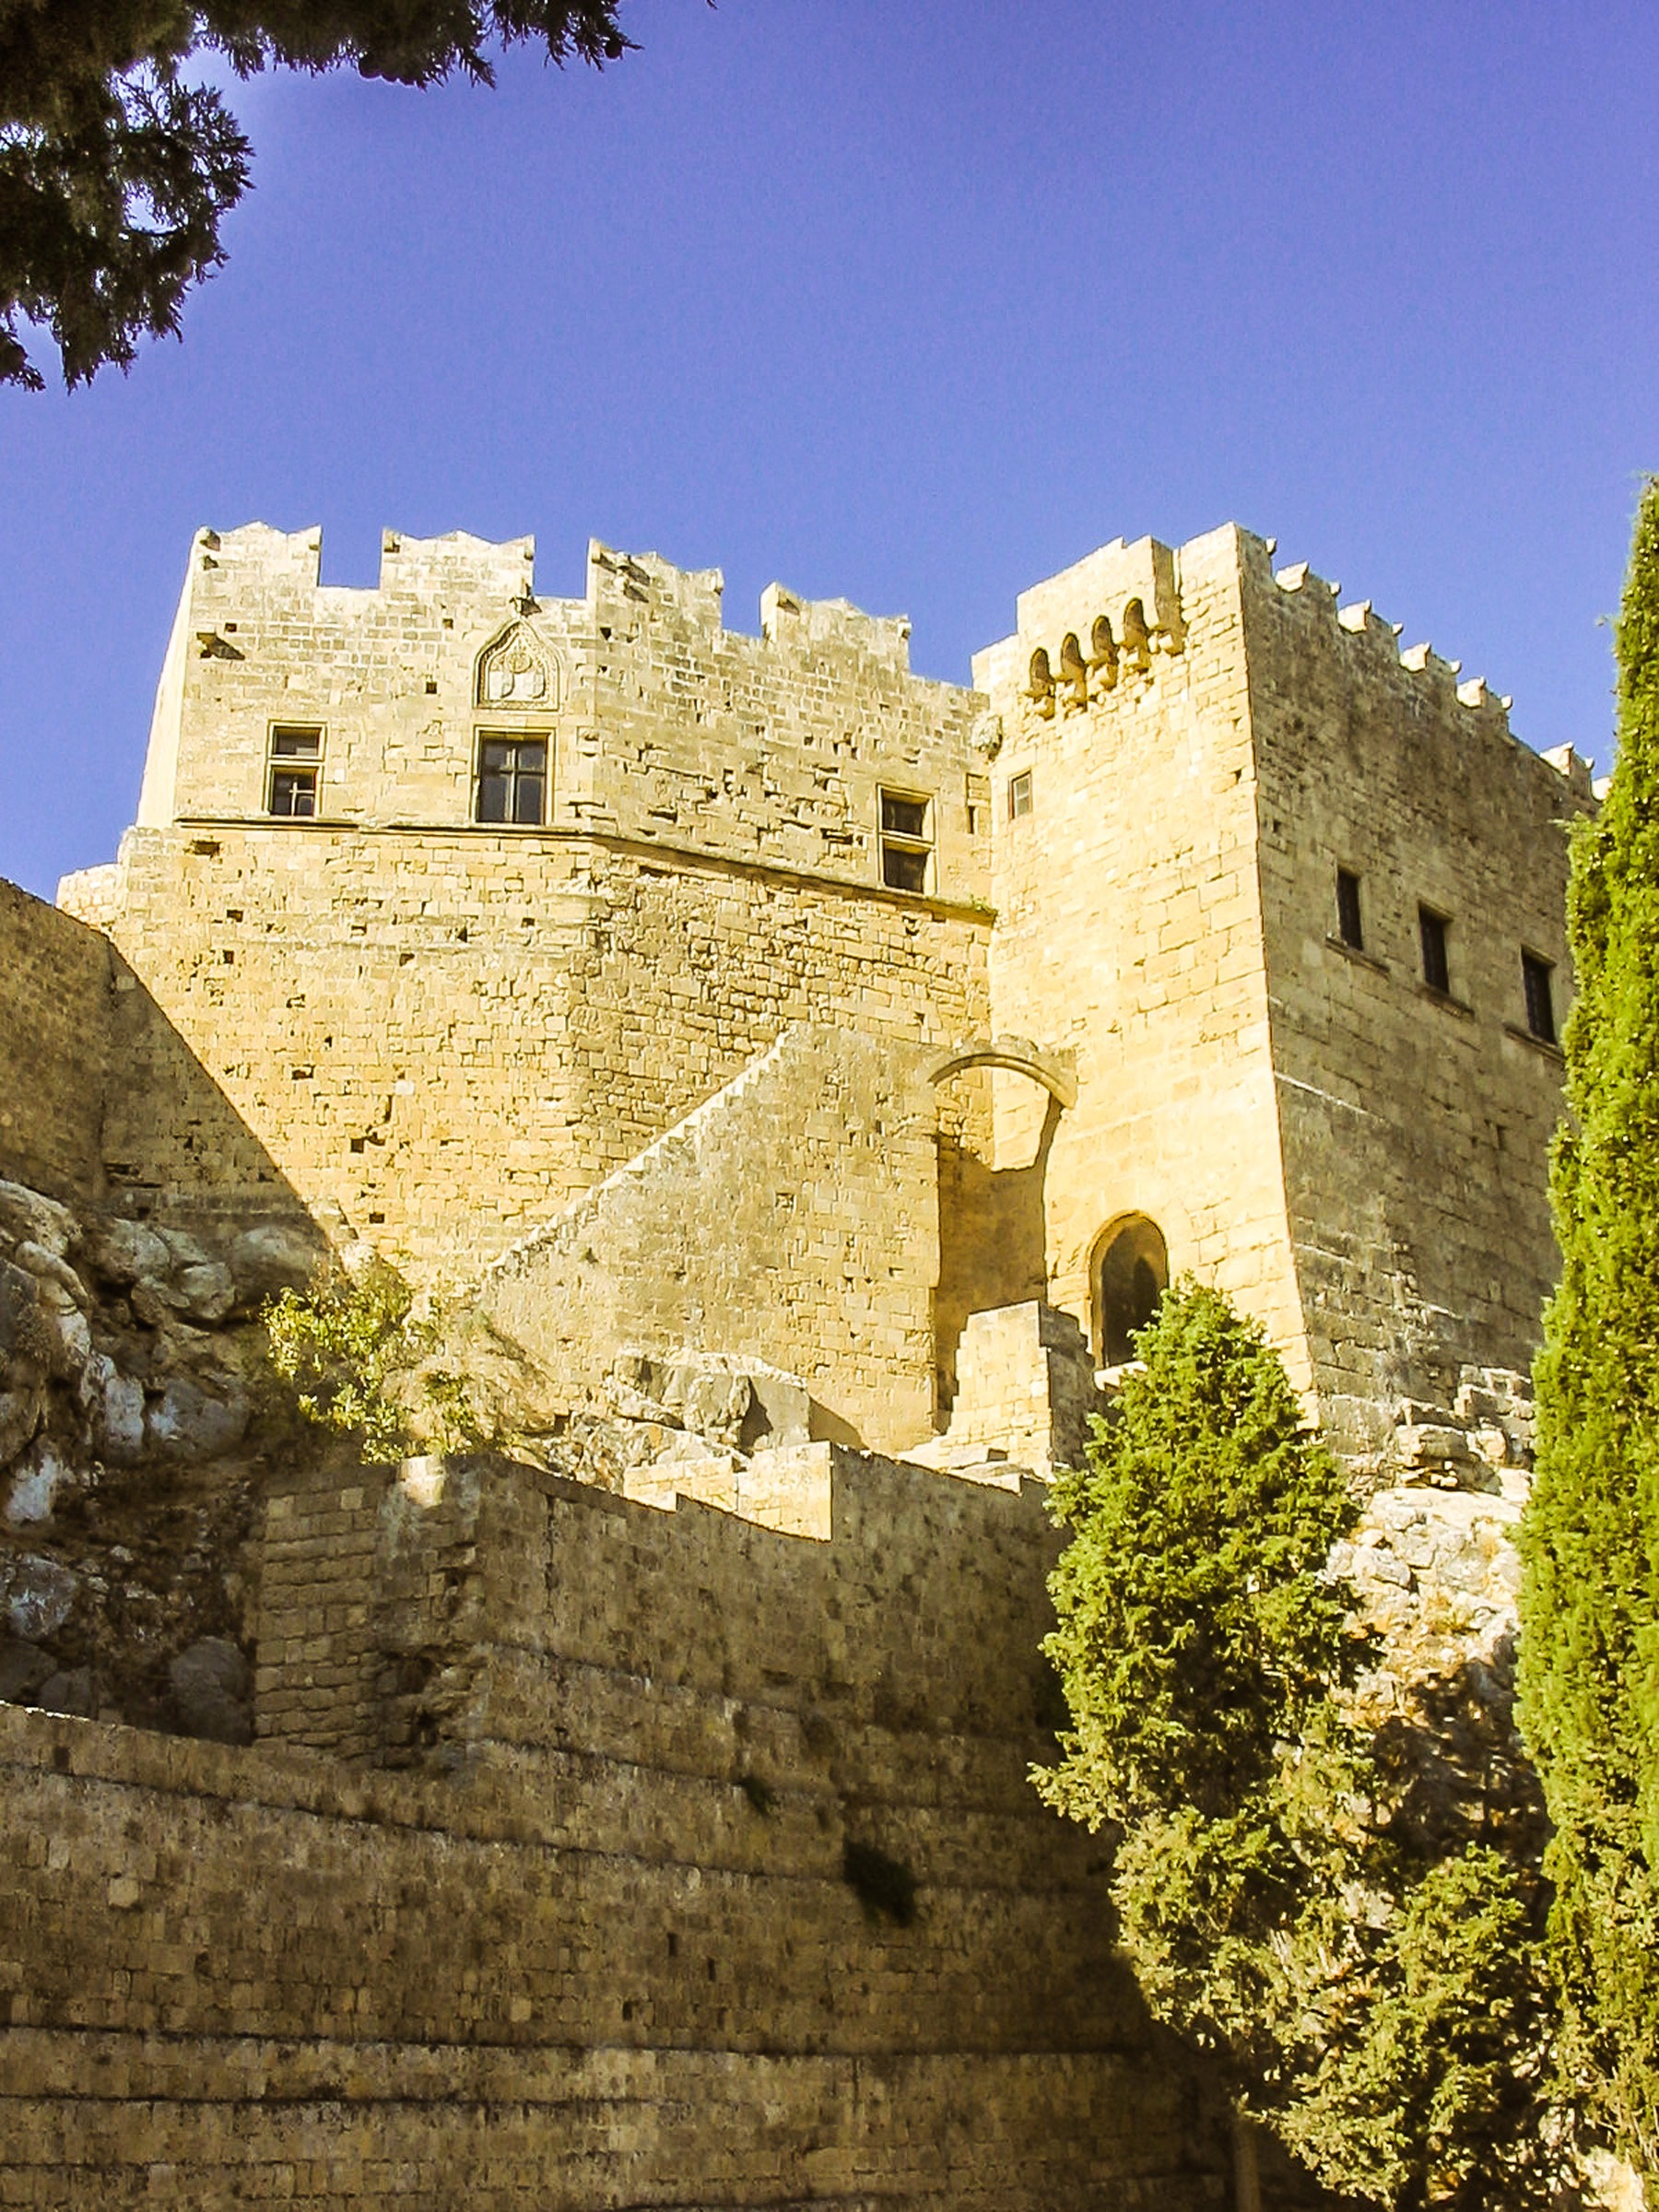
rock, sky, building, chateau, wall, mediterranean, holiday, castle, fortification, ruin, stones, ruins, monastery, middle ages, cyprus, archaeological site, unesco world heritage site, historic site, ancient history